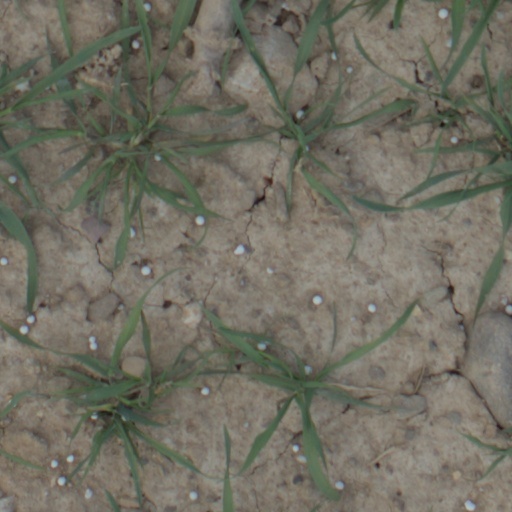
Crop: wheat